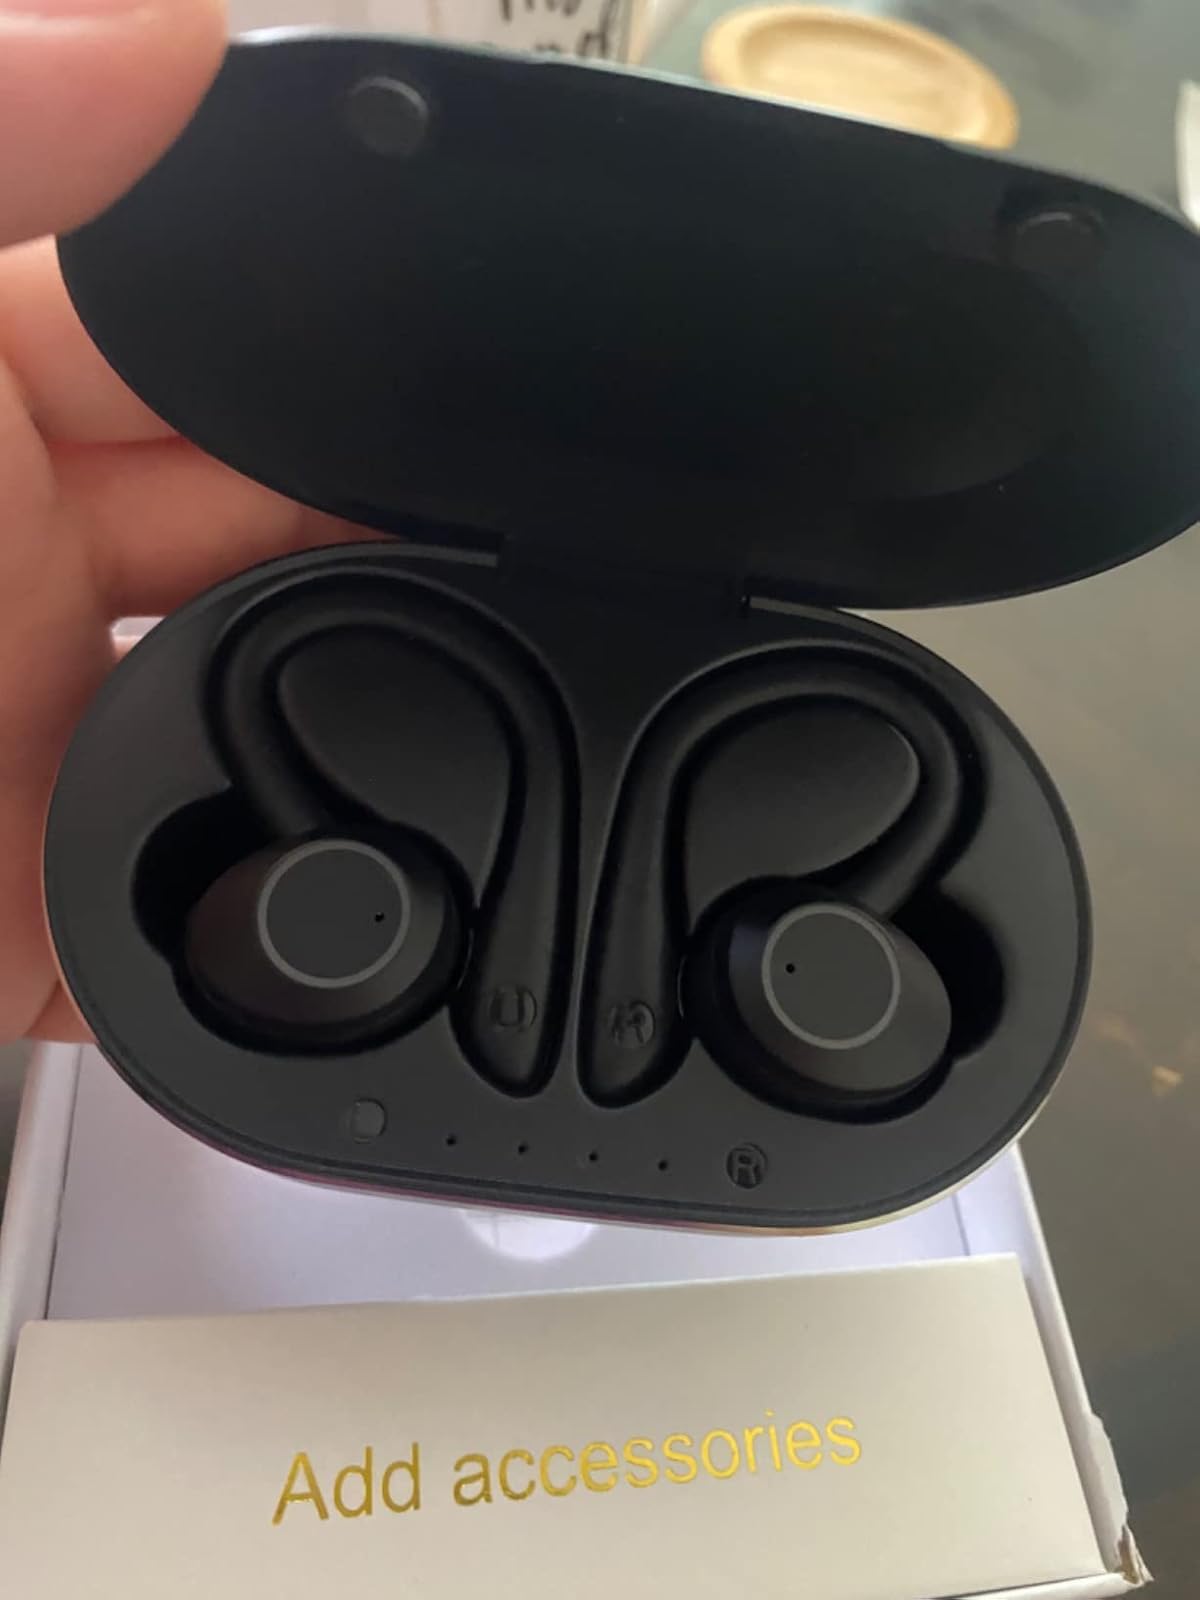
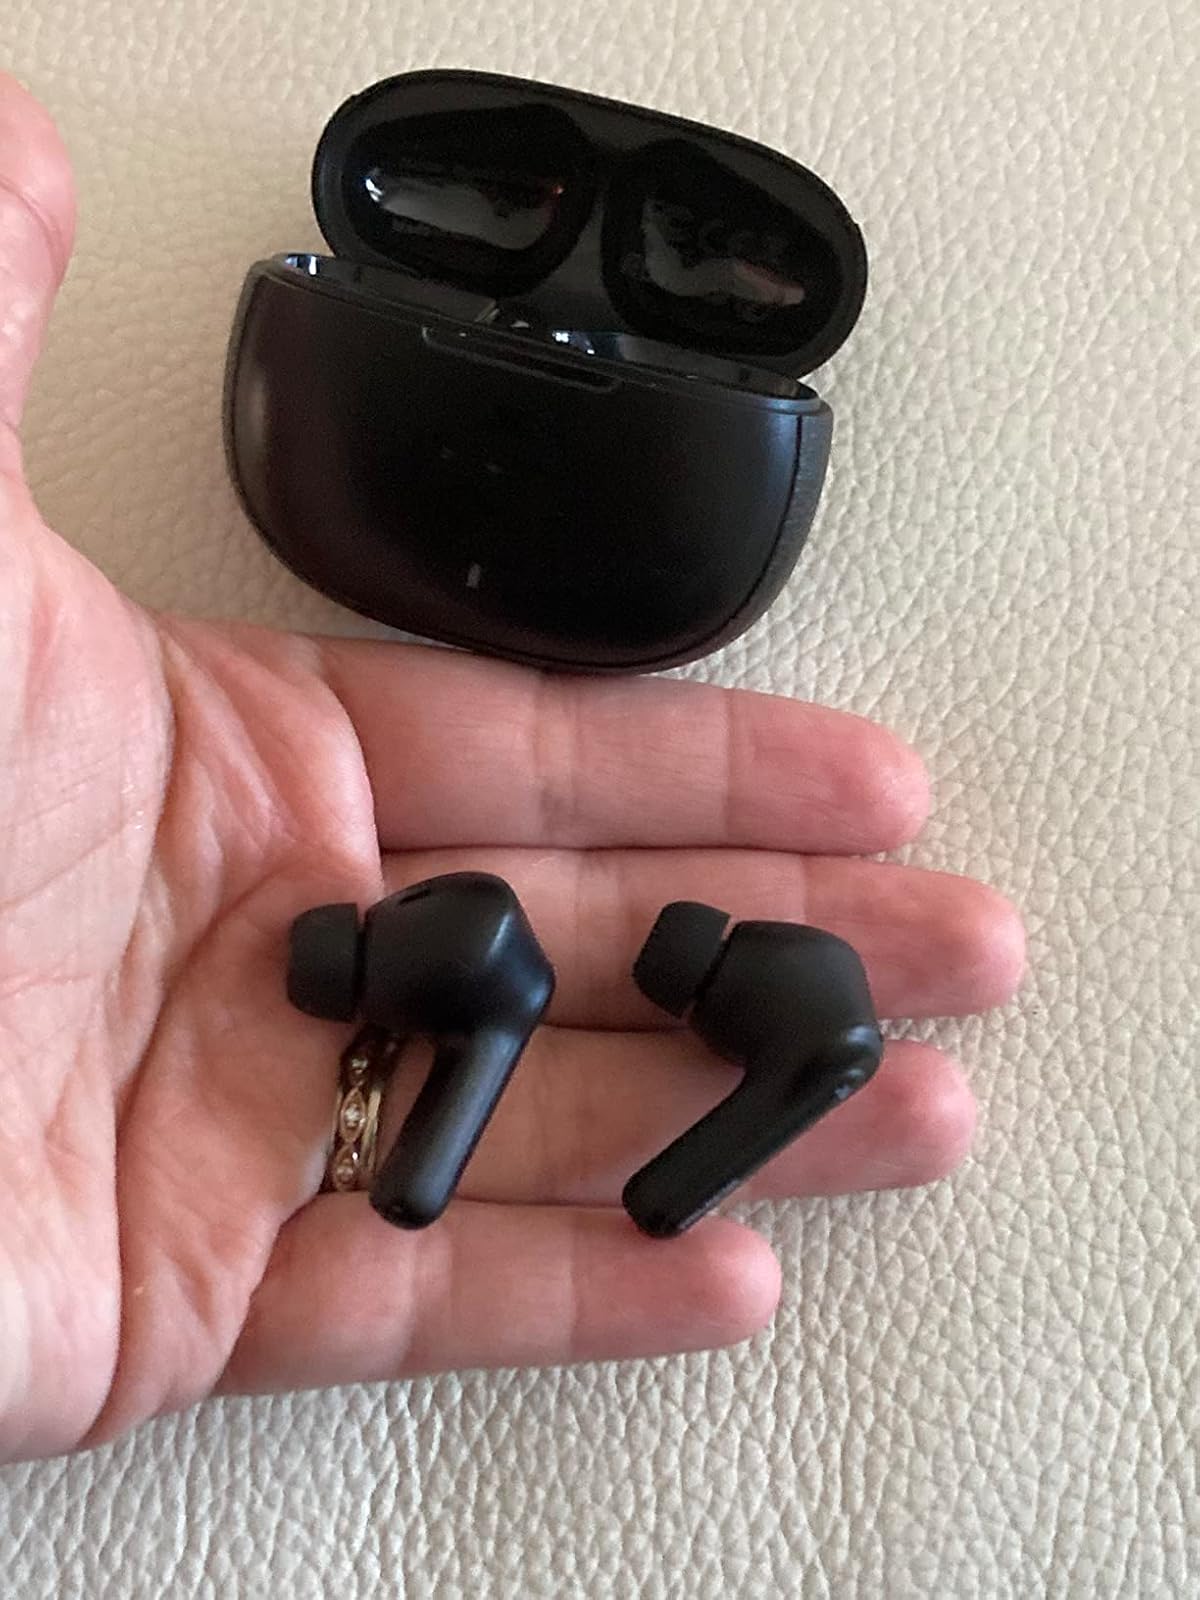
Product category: earbuds
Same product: no